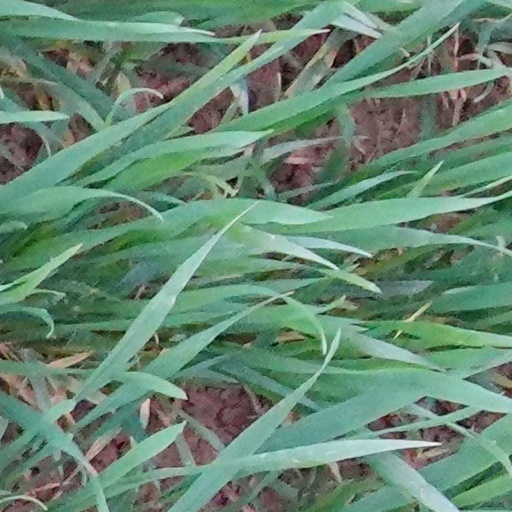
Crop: wheat